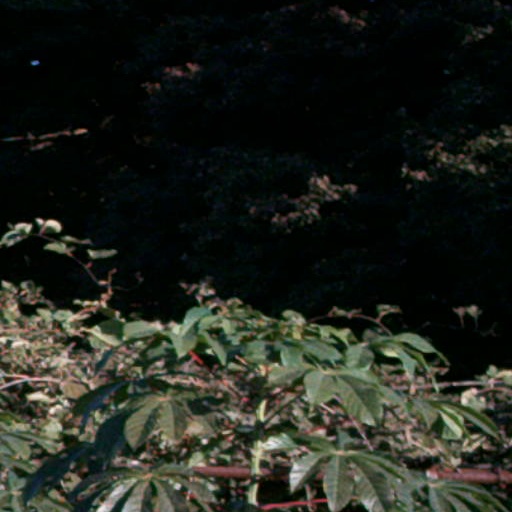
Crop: cassava